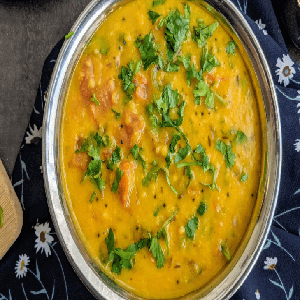
Dish: dal